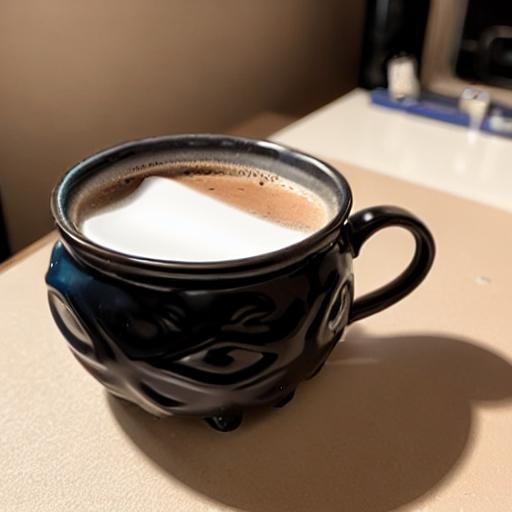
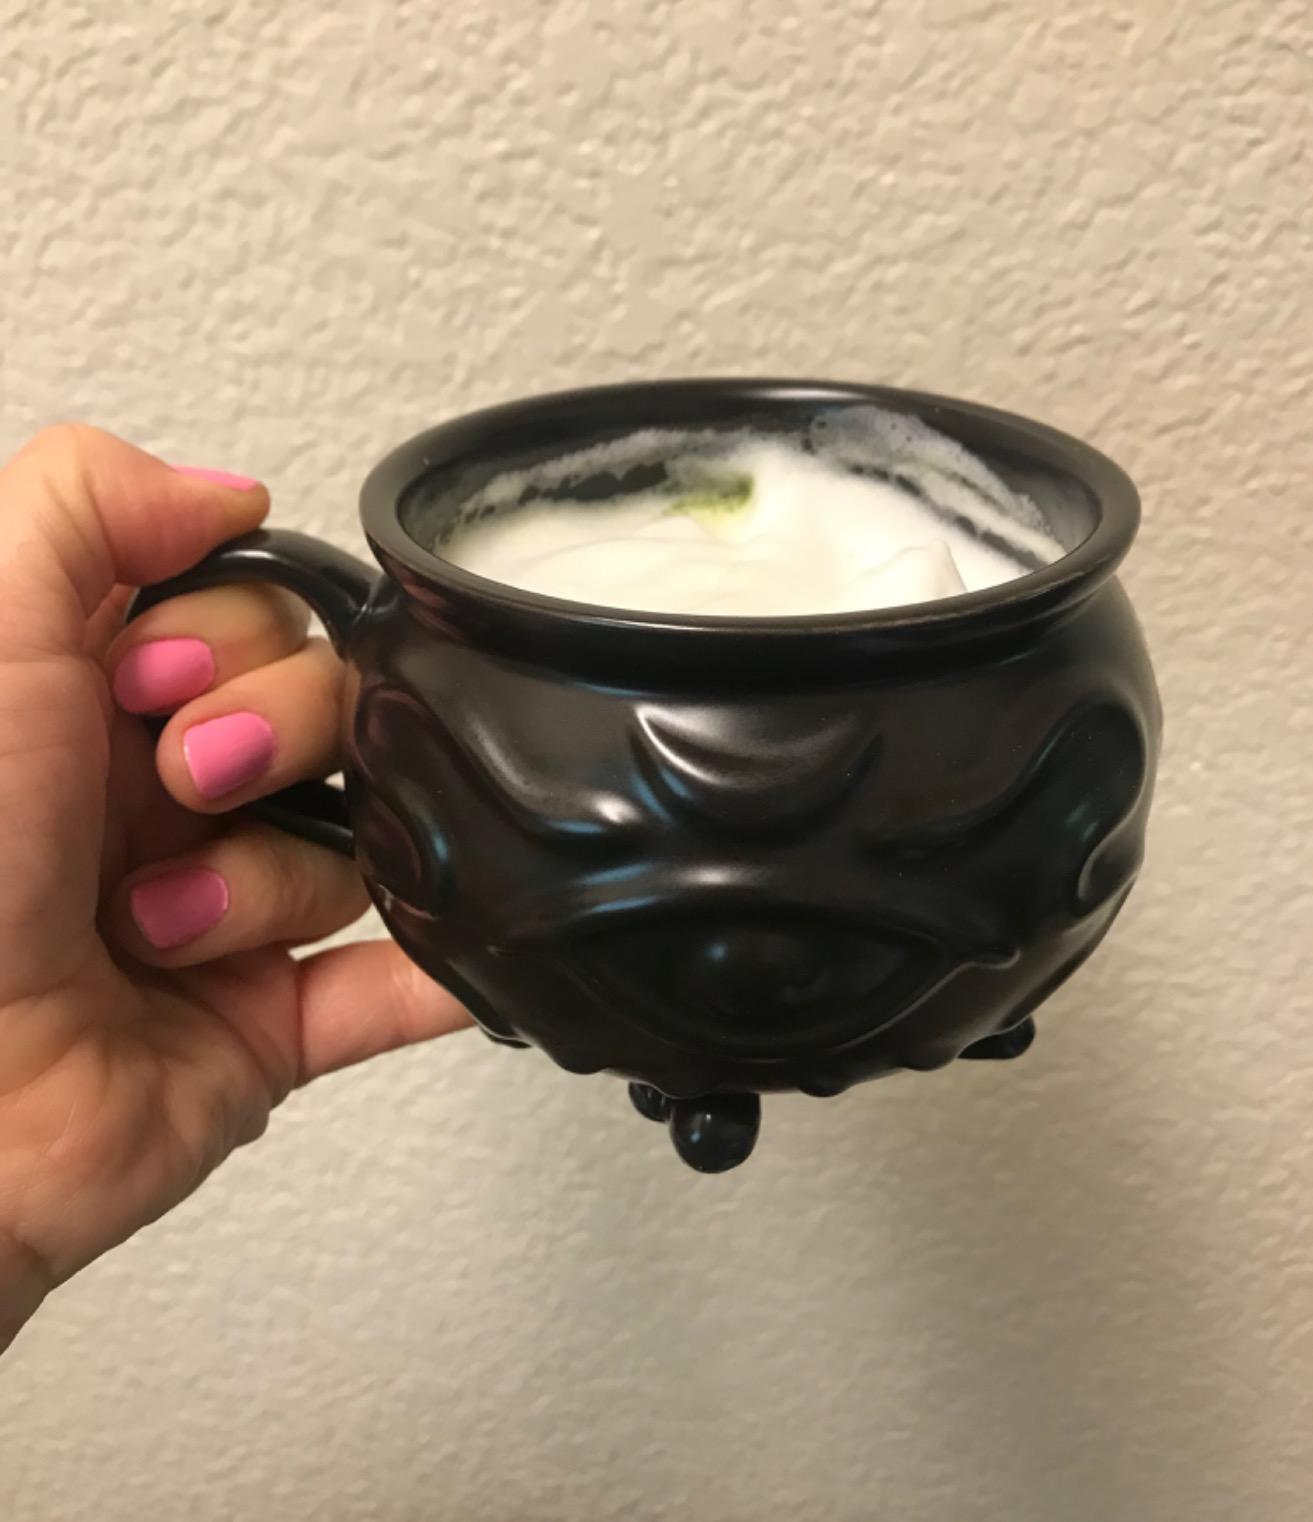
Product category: items_mug
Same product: no